List of senators of French Equatorial Africa

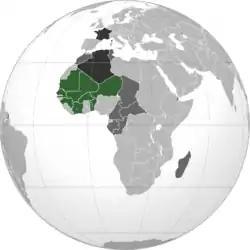
French African colonies after World War II

Following is a list of senators of French Africa, people who have represented the colonies in French Equatorial Africa during the French Fourth Republic.